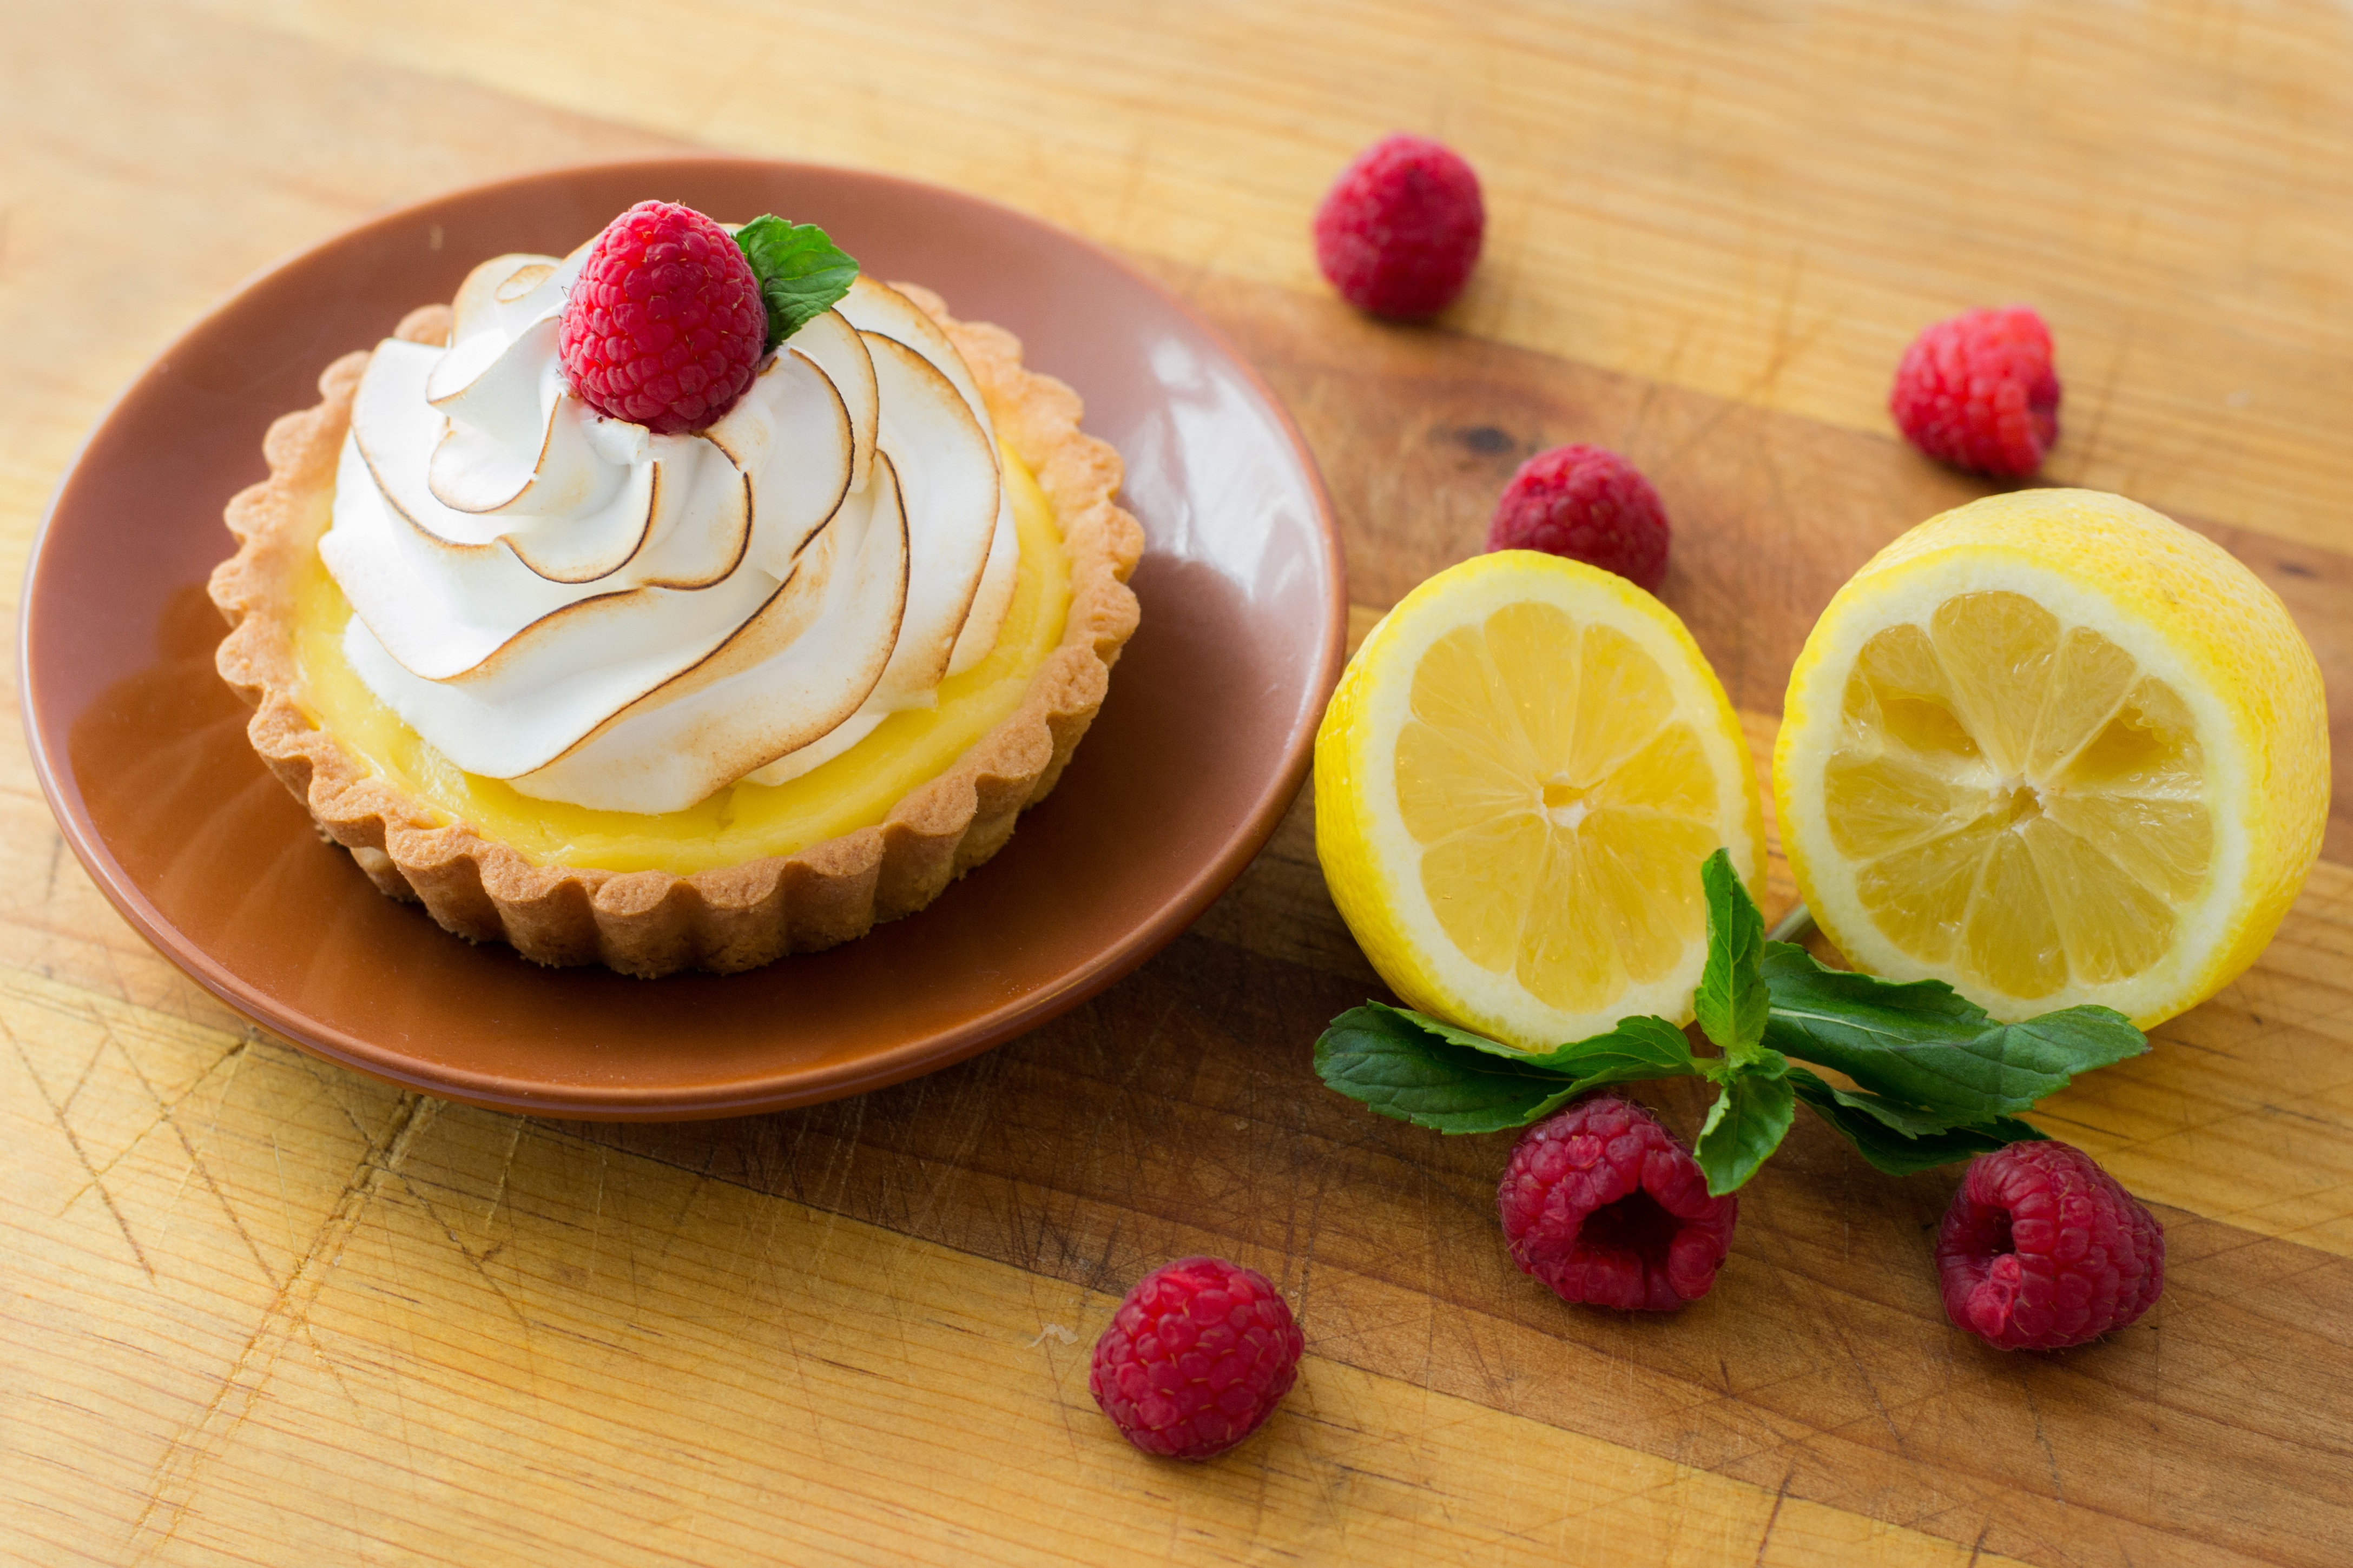
plant, raspberry, fruit, food, produce, dessert, cake, lime, citrus, flowering plant, land plant